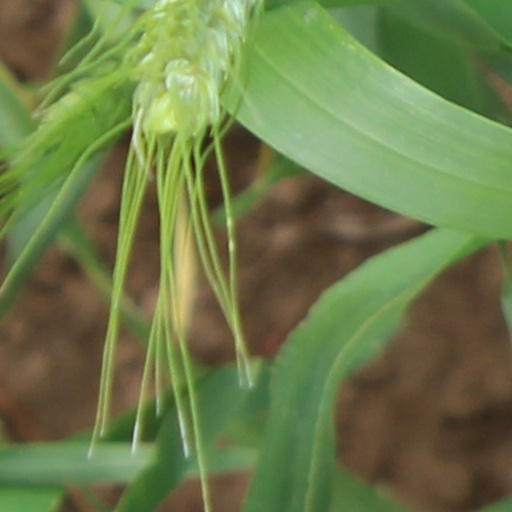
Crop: wheat